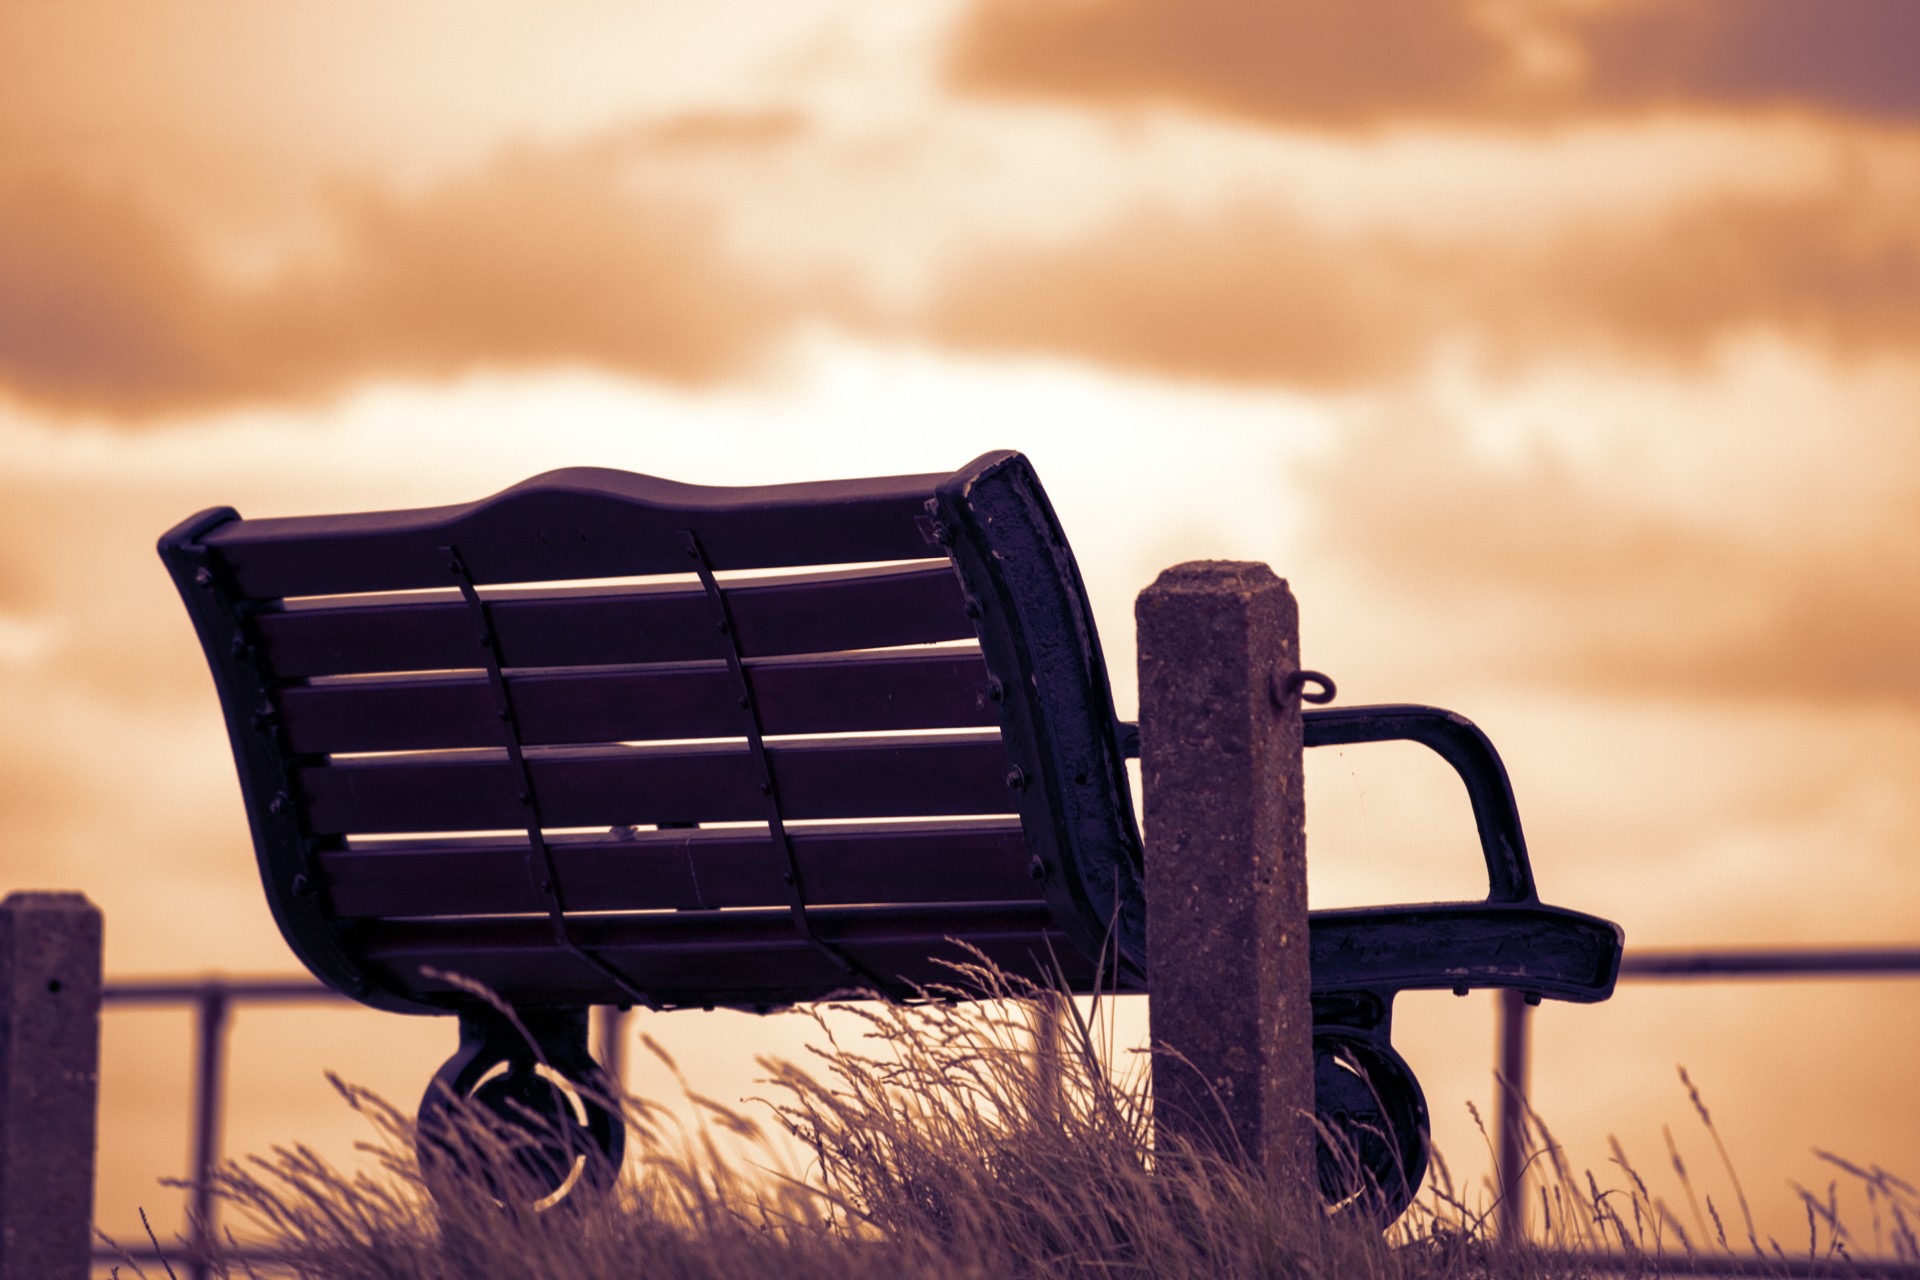
light, wood, sunset, bench, morning, seating, seat, alone, evening, color, furniture, lonely, glasses, wooden